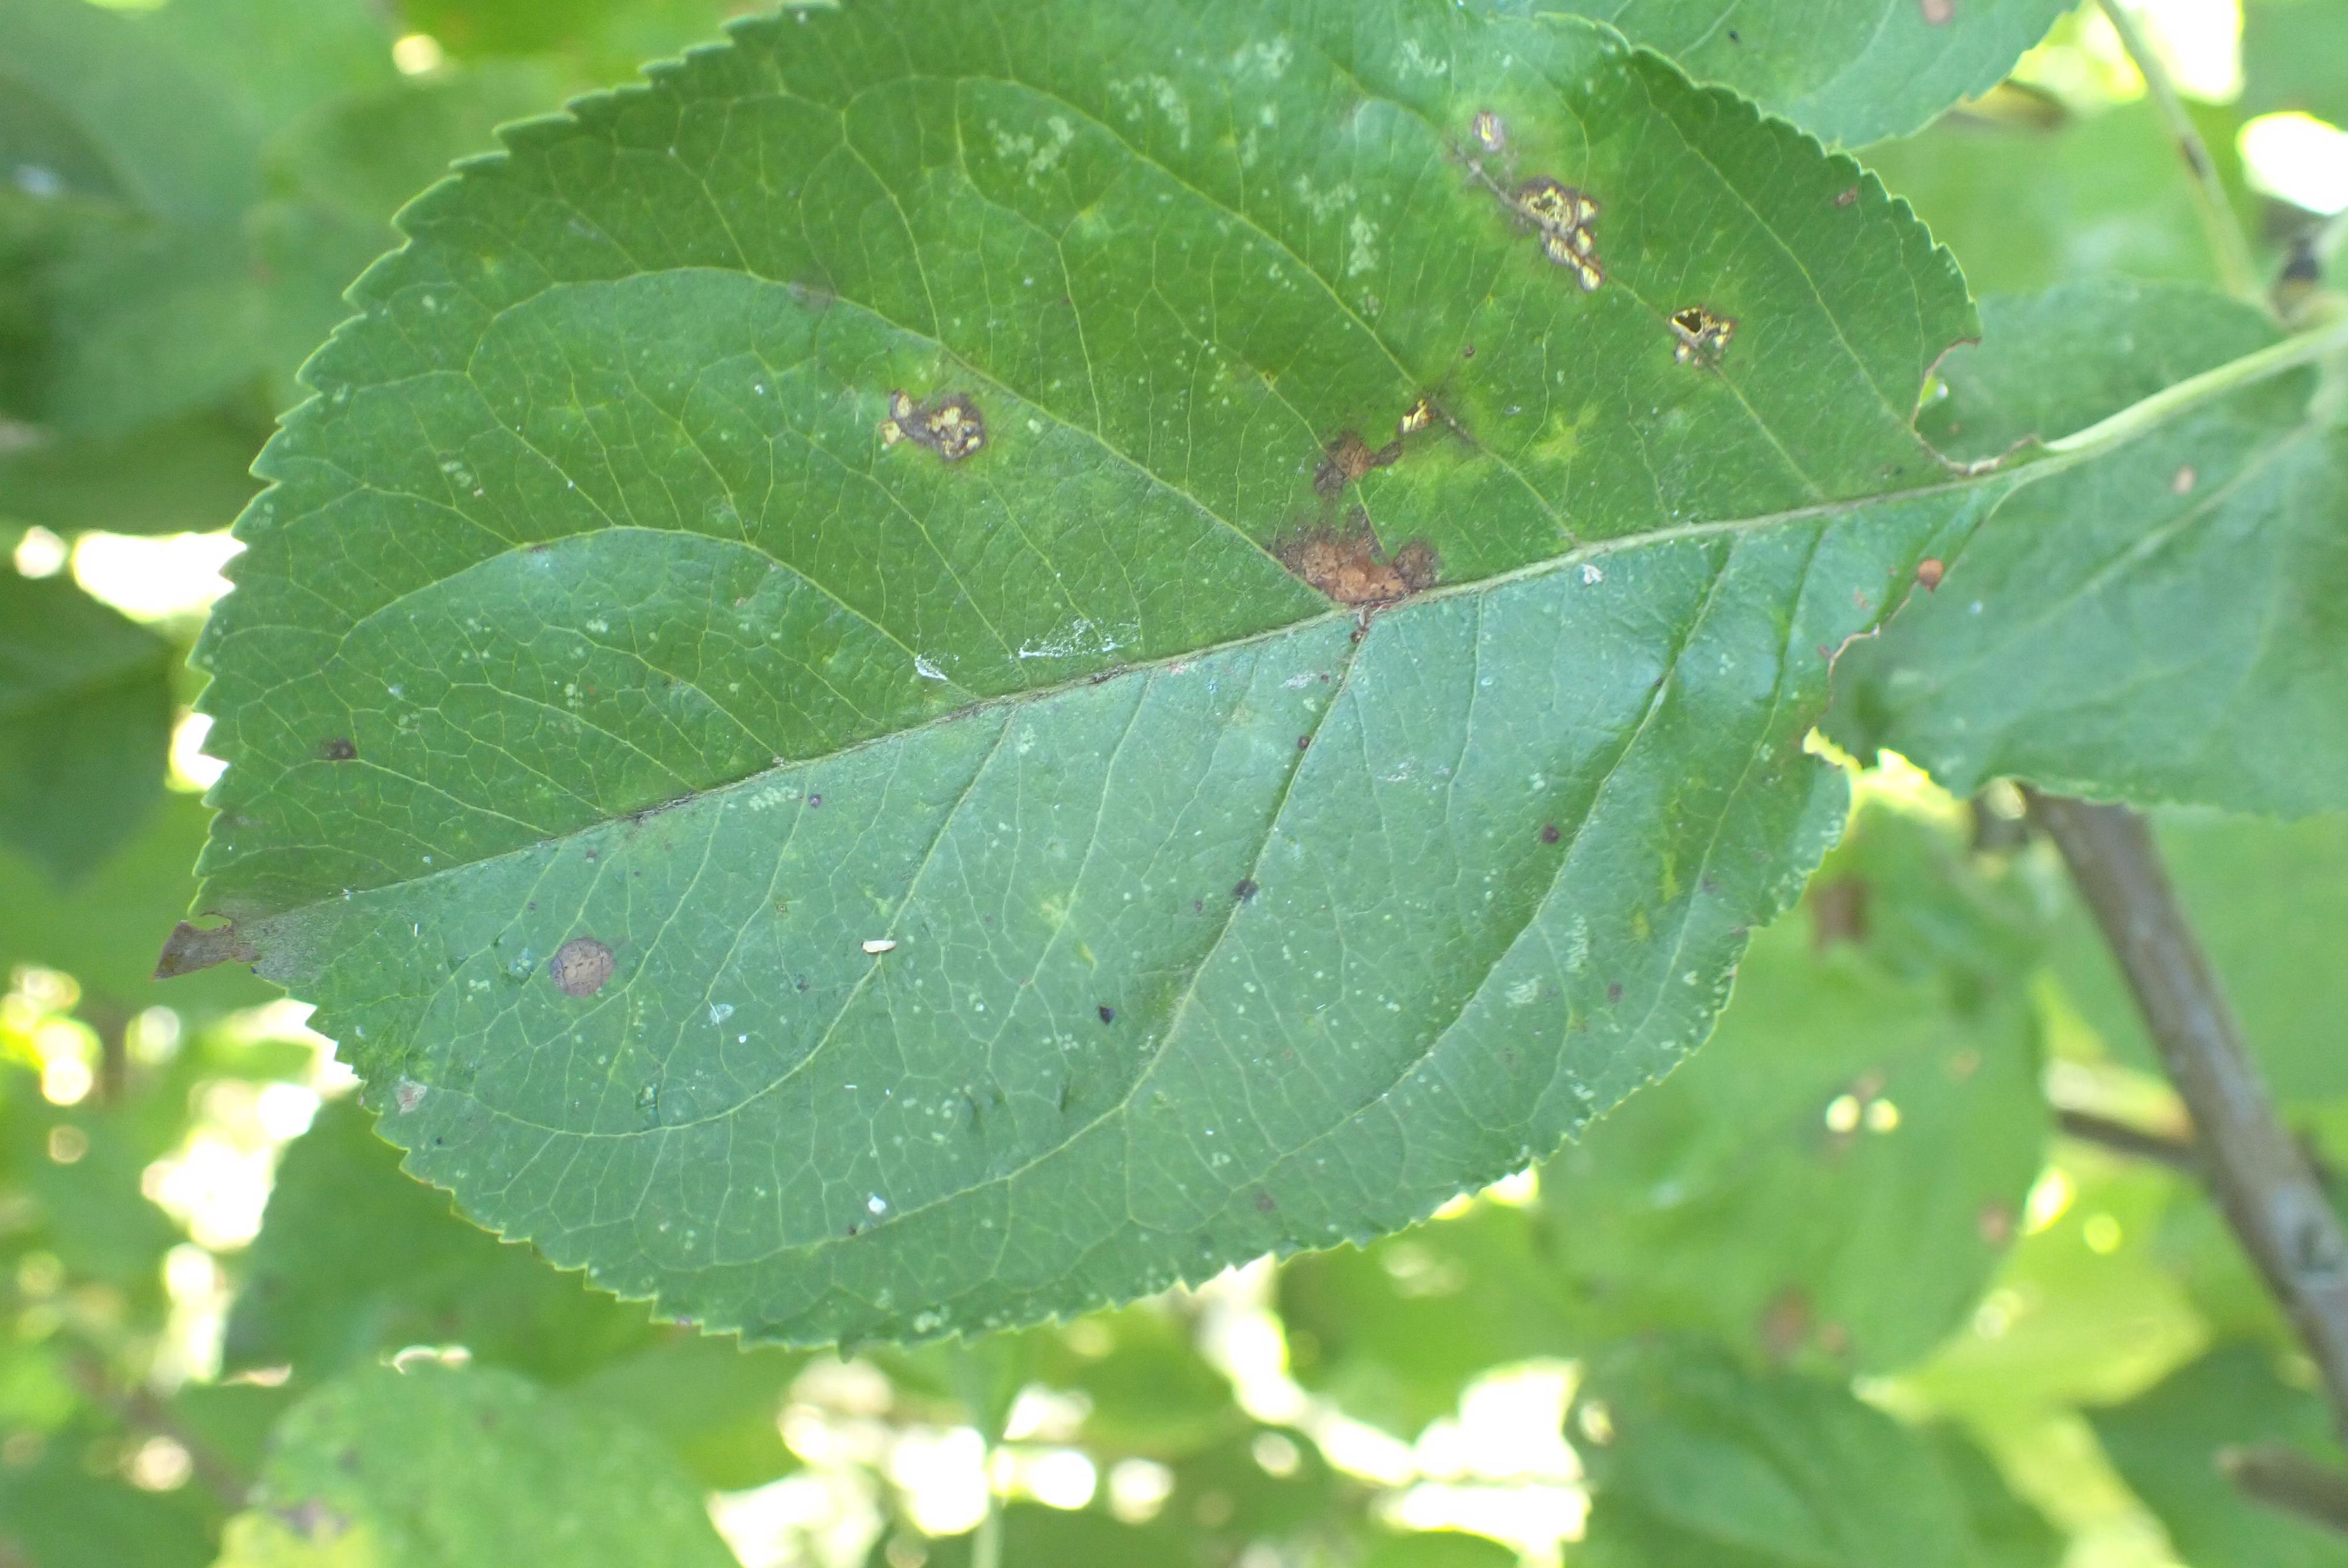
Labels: scab, frog_eye_leaf_spot, complex